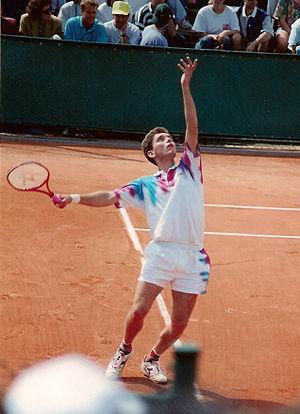
Le tennisman russe Andreï Cherkasov, lors de sa défaite au 1er tour de Roland Garros 1994 contre Thomas Muster.
Andreï Guennadievitch Tcherkassov, ou Cherkasov, né le 4 juillet 1970 à Oufa en Russie, est un joueur de tennis soviétique puis russe, professionnel de 1988 à 2004.